BBK/BRNK

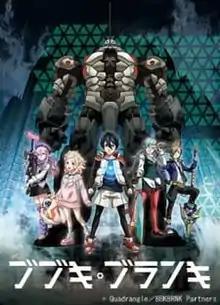
Promotional poster

BBK/BRNK, also known as , is a Japanese anime television series created by Sanzigen to celebrate their 10th anniversary. It aired from January 2016 to March 2016. The opening theme is "Beat your Heart" by Konomi Suzuki and the ending theme is "Anger/Anger" by Myth & Roid. The series is available for streaming on Crunchyroll.